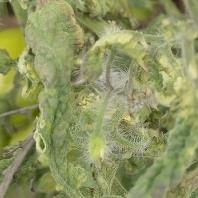
Crop: Tomato
Condition: virosis-d